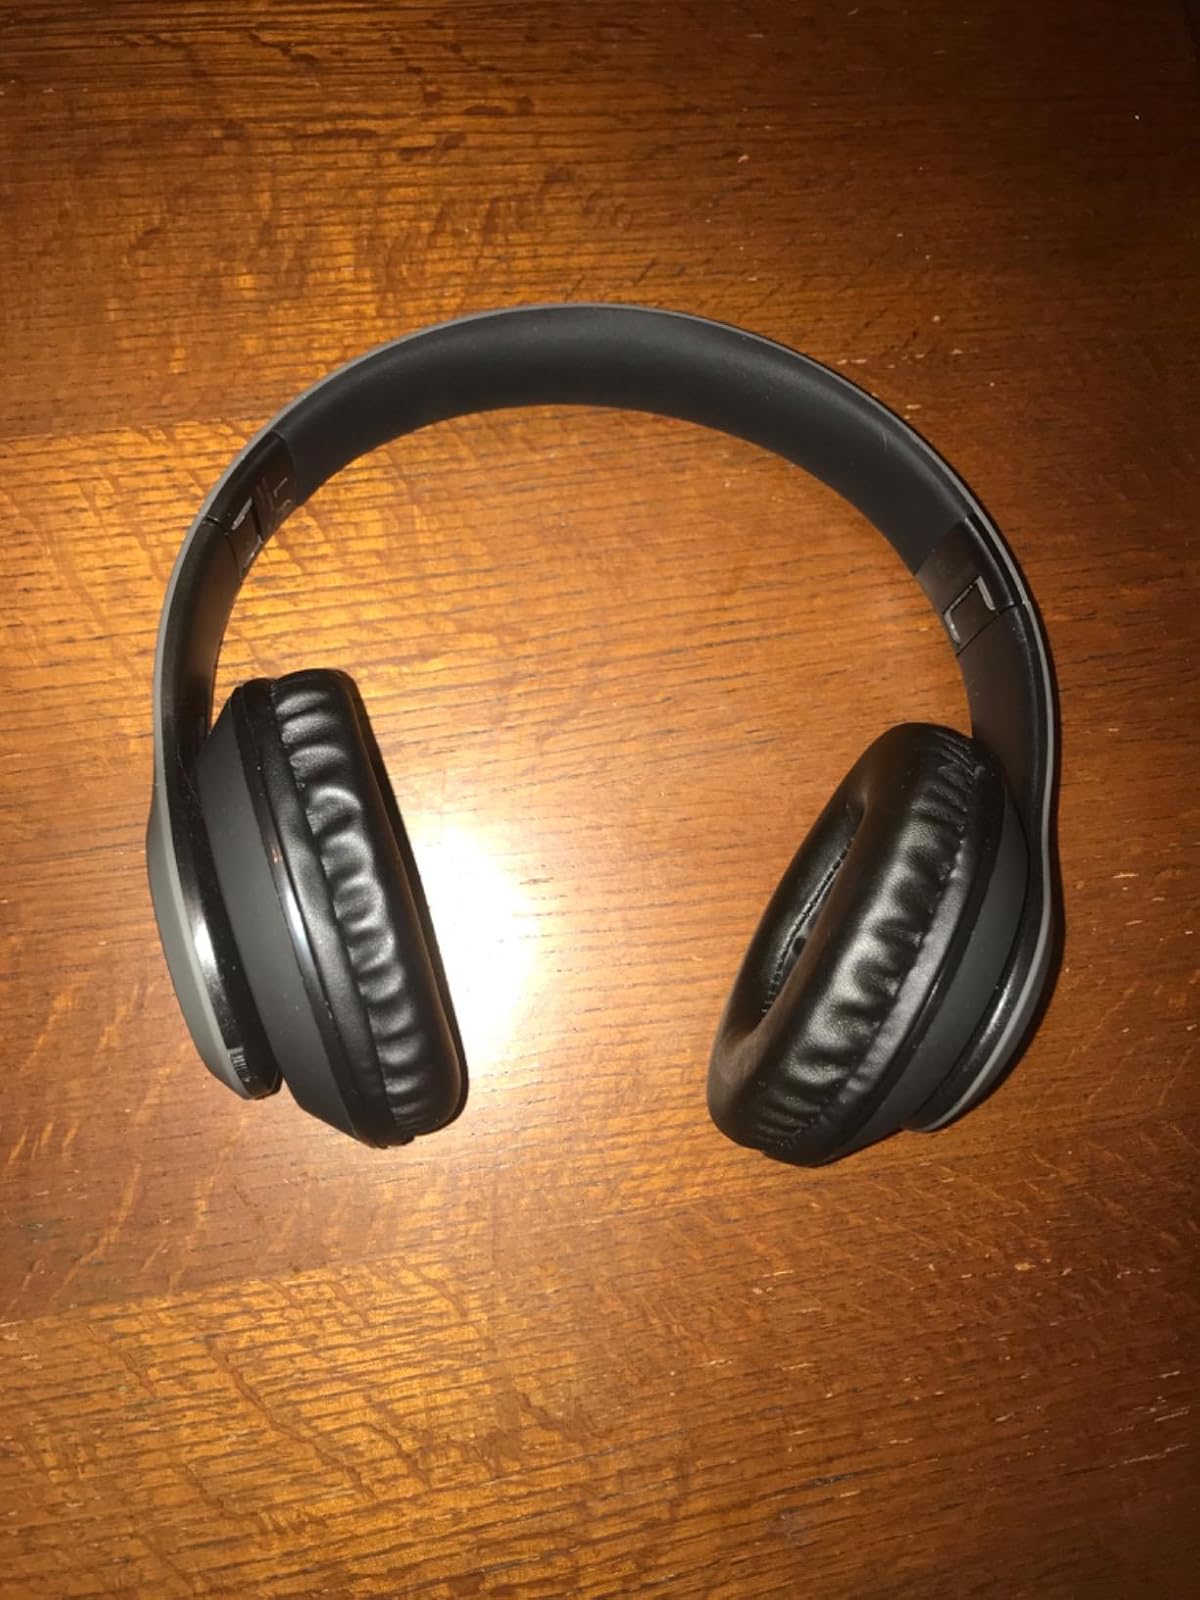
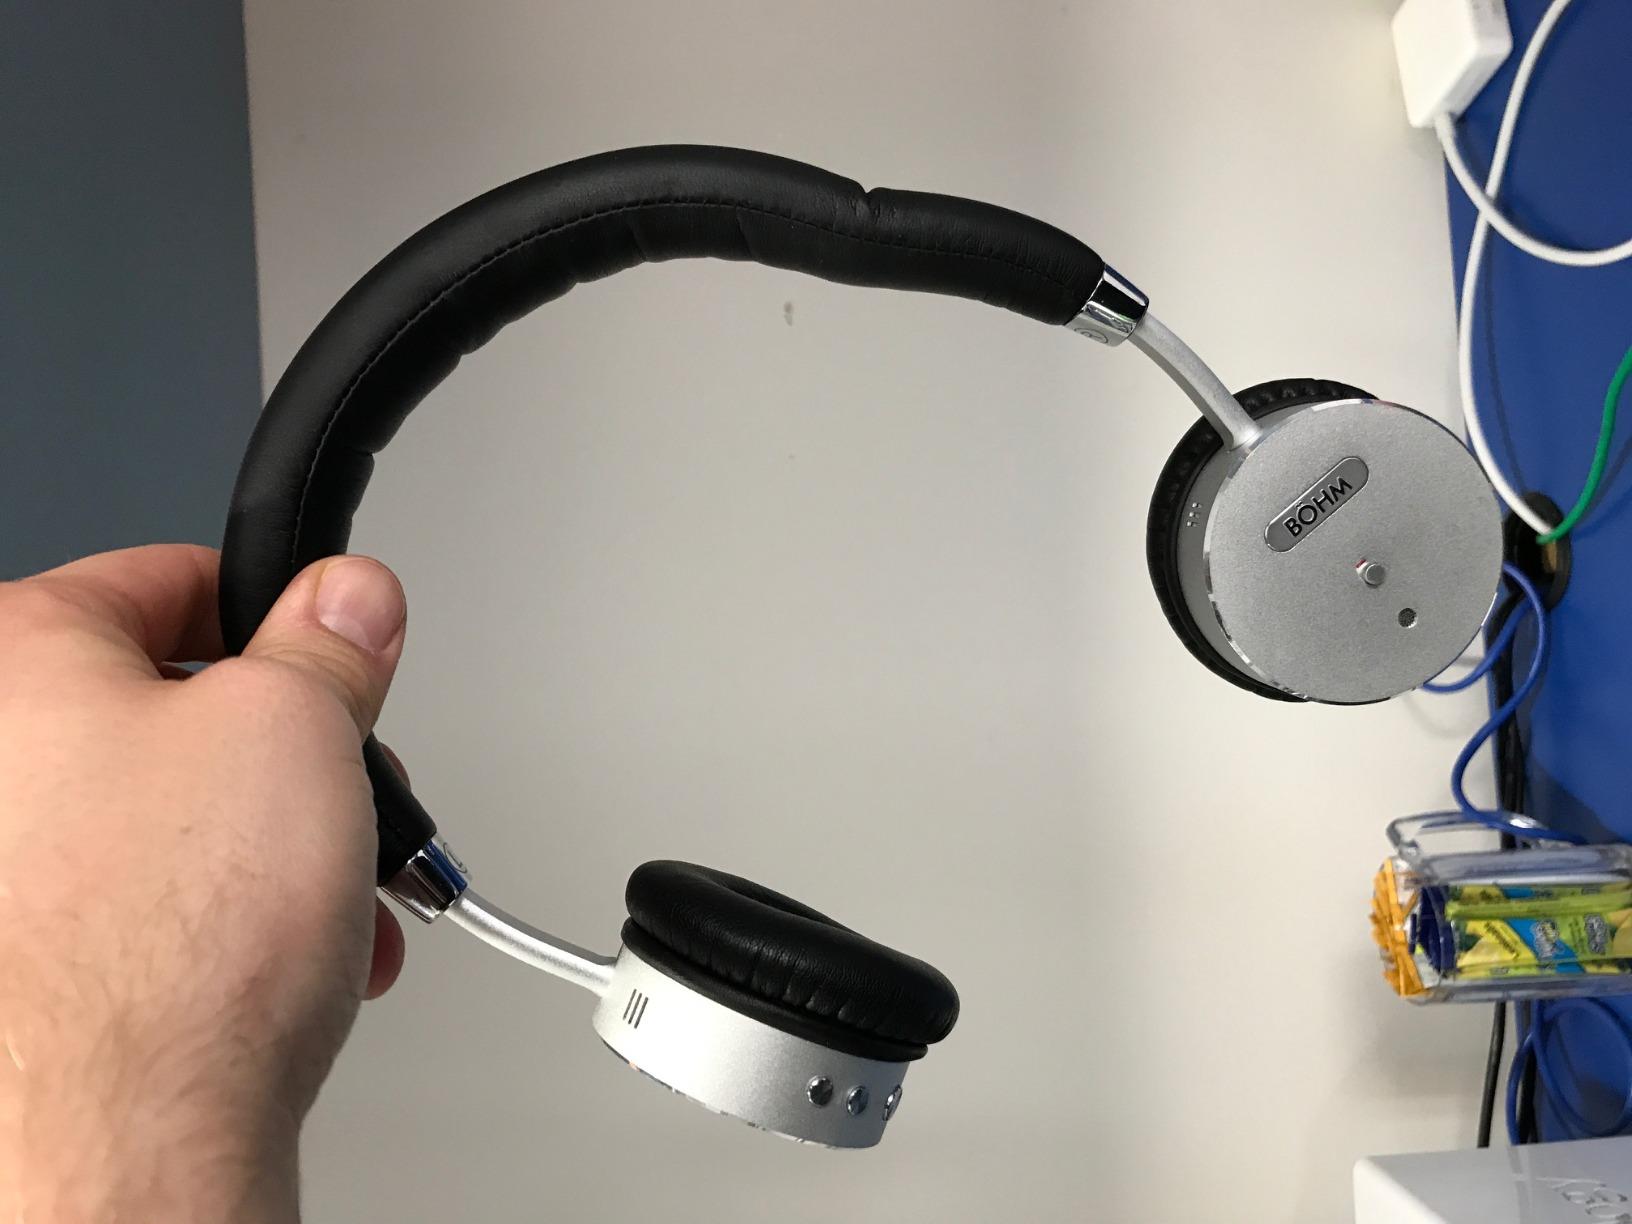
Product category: headphones
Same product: no